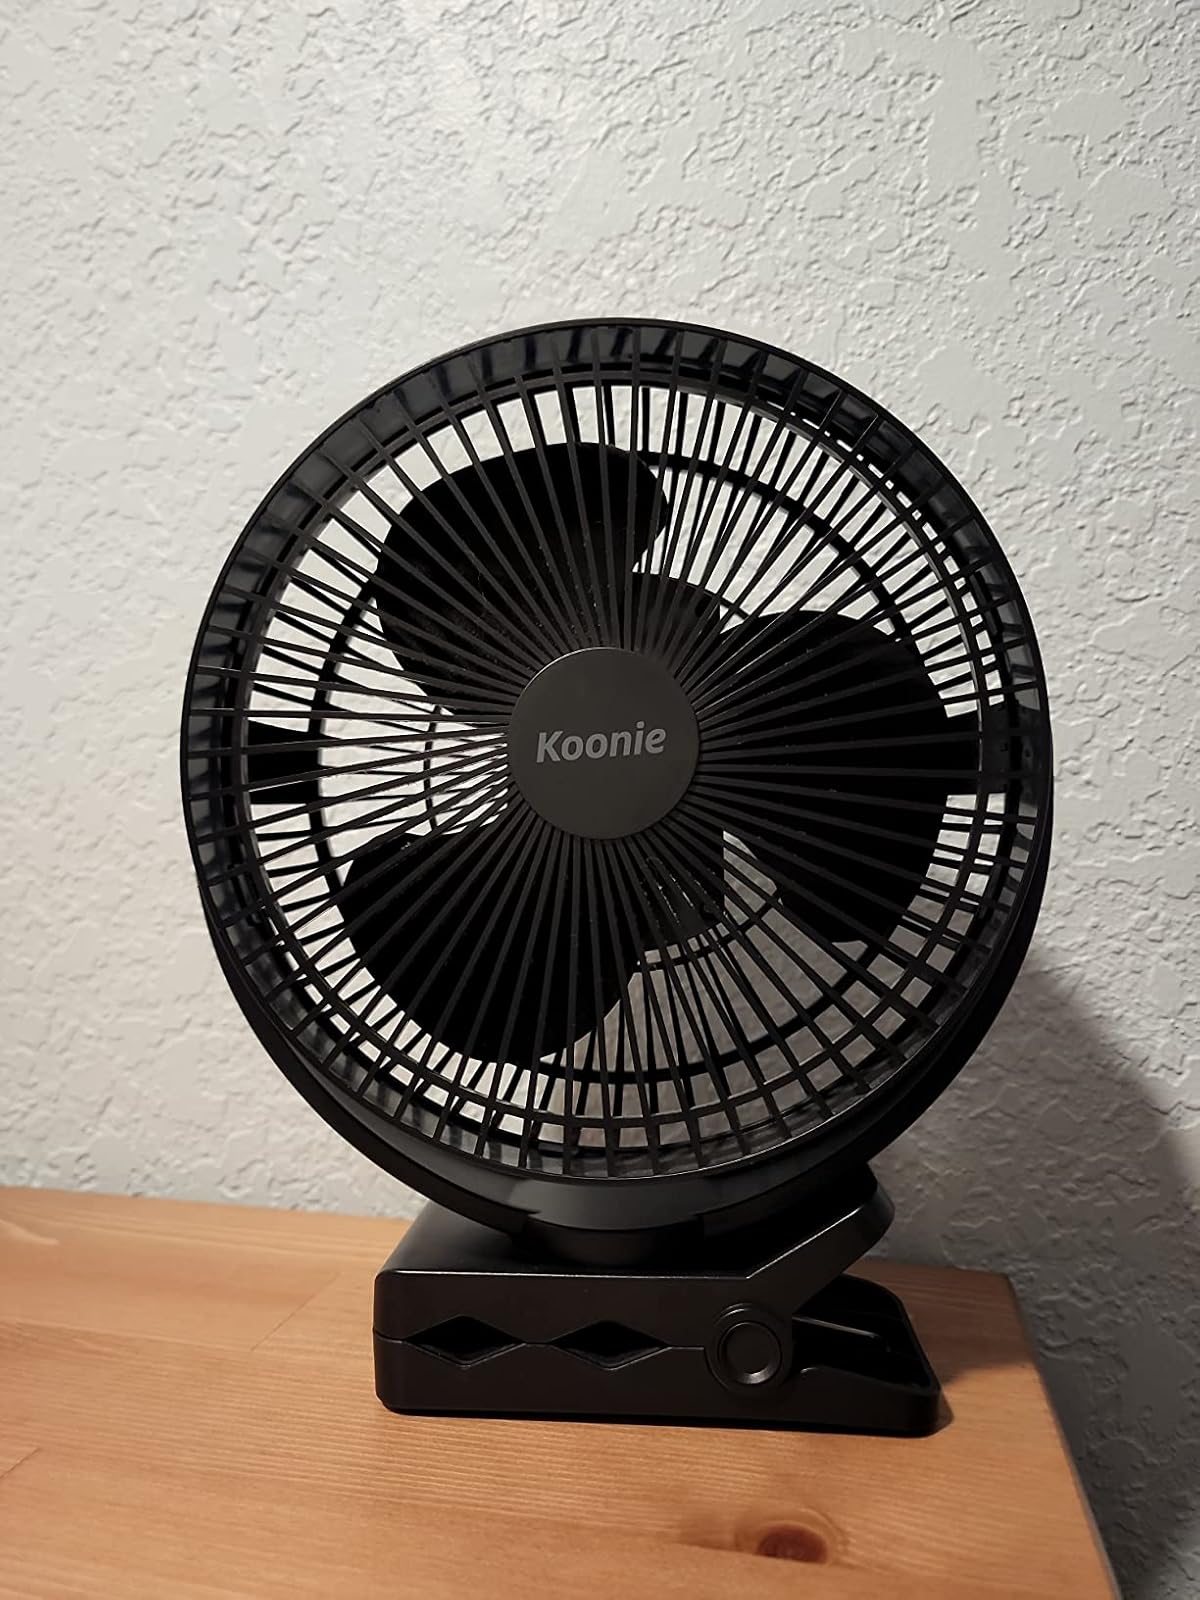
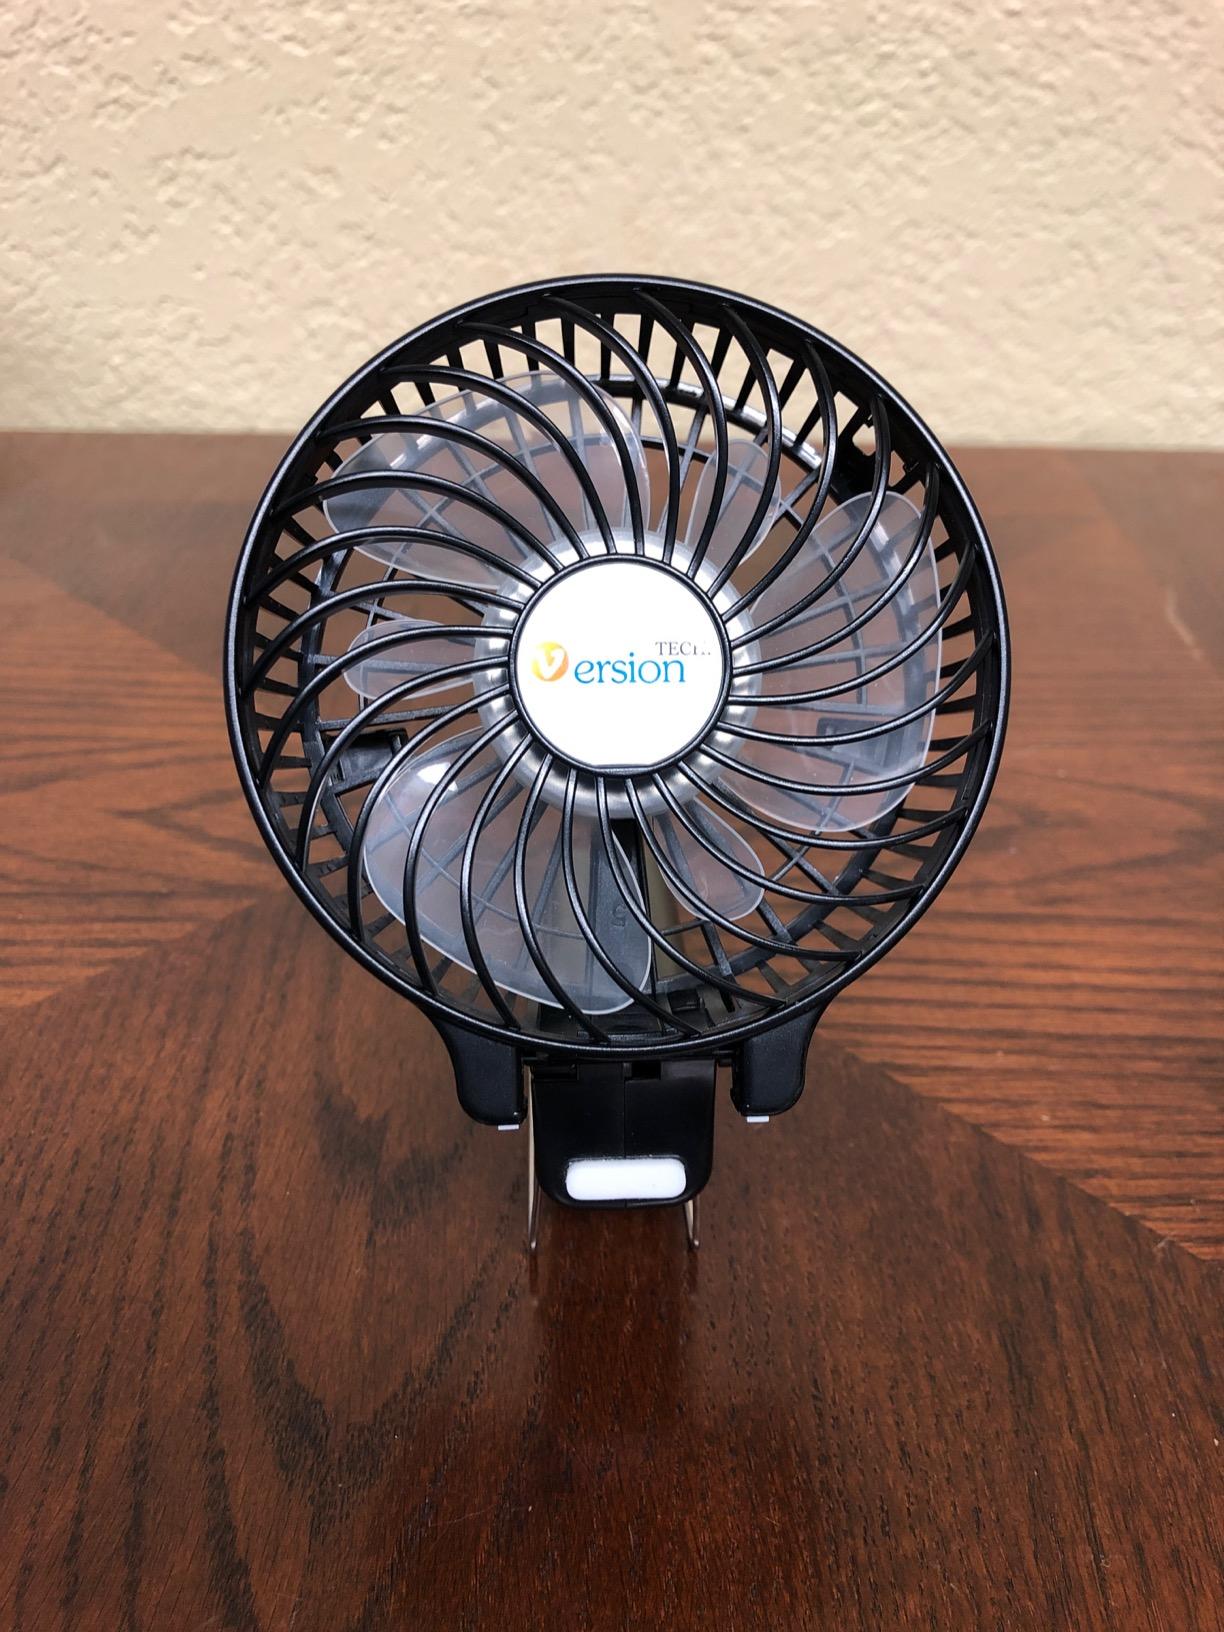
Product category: fan
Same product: no